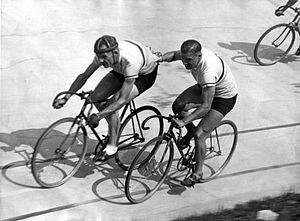
Adrianus Jacobus Braspennincx, dit Janus Braspennincx, né le 5 mai 1903 à Zundert et mort le 7 janvier 1977 à Breda, est un ancien coureur cycliste néerlandais.